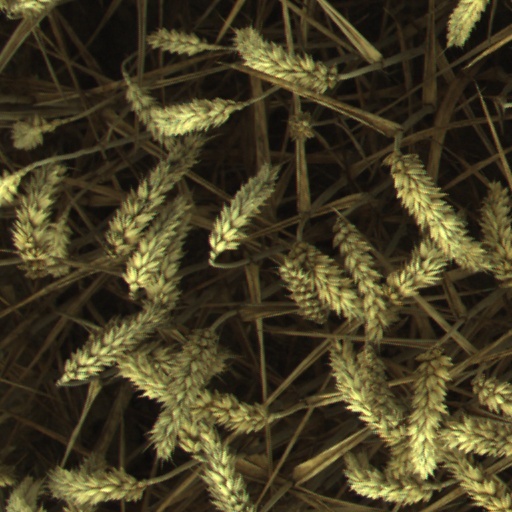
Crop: wheat